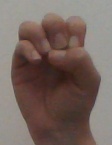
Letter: ha